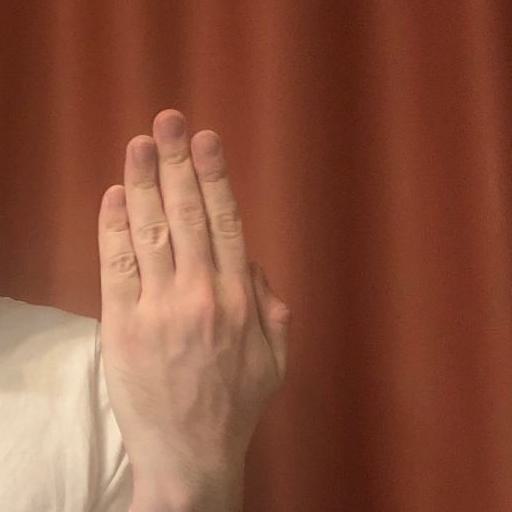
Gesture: stop_inverted